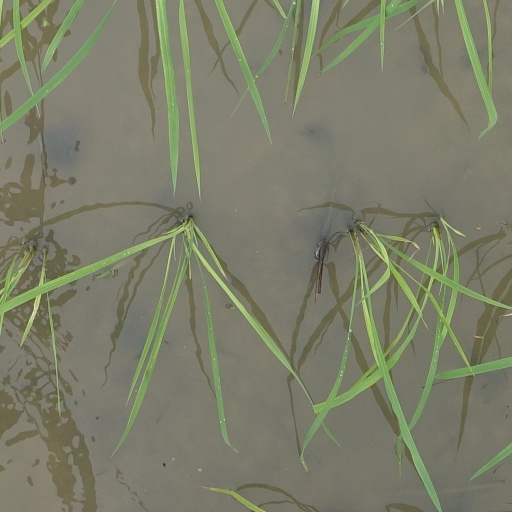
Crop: rice